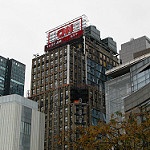
Scene: Outdoor